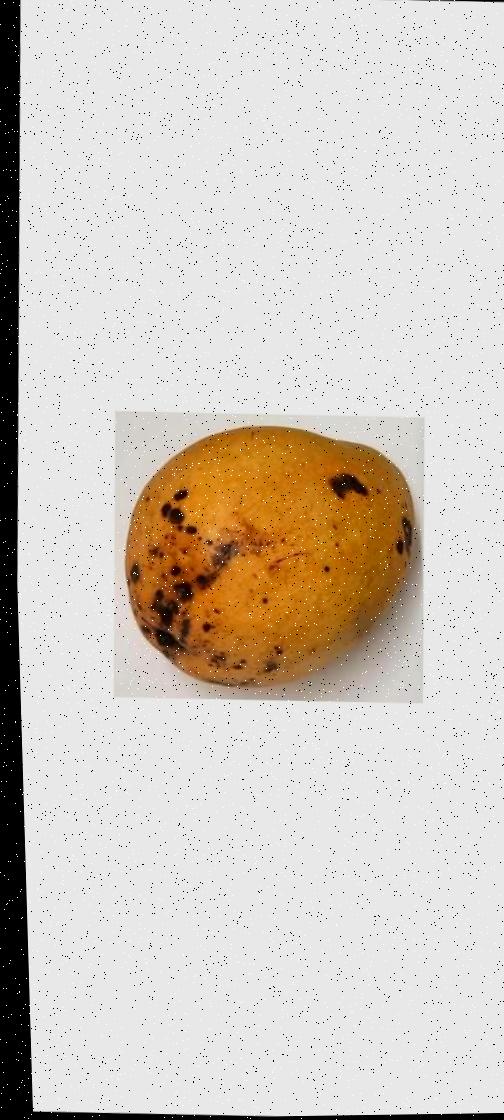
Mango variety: Bari-11